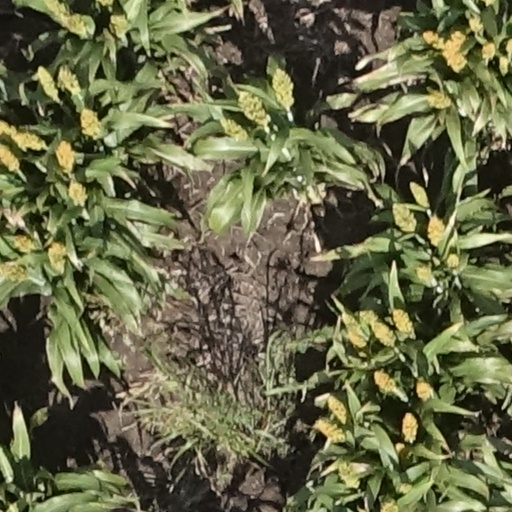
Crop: sorghum